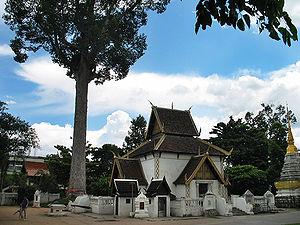
Wat Chedi Luang est un temple bouddhiste dans le centre historique de Chiang Mai, Thaïlande. Les terres actuelles du temple étaient à l'origine composées de trois temples ; Wat Chedi Luang, Wat Ho Tham et Wat Sukmin.